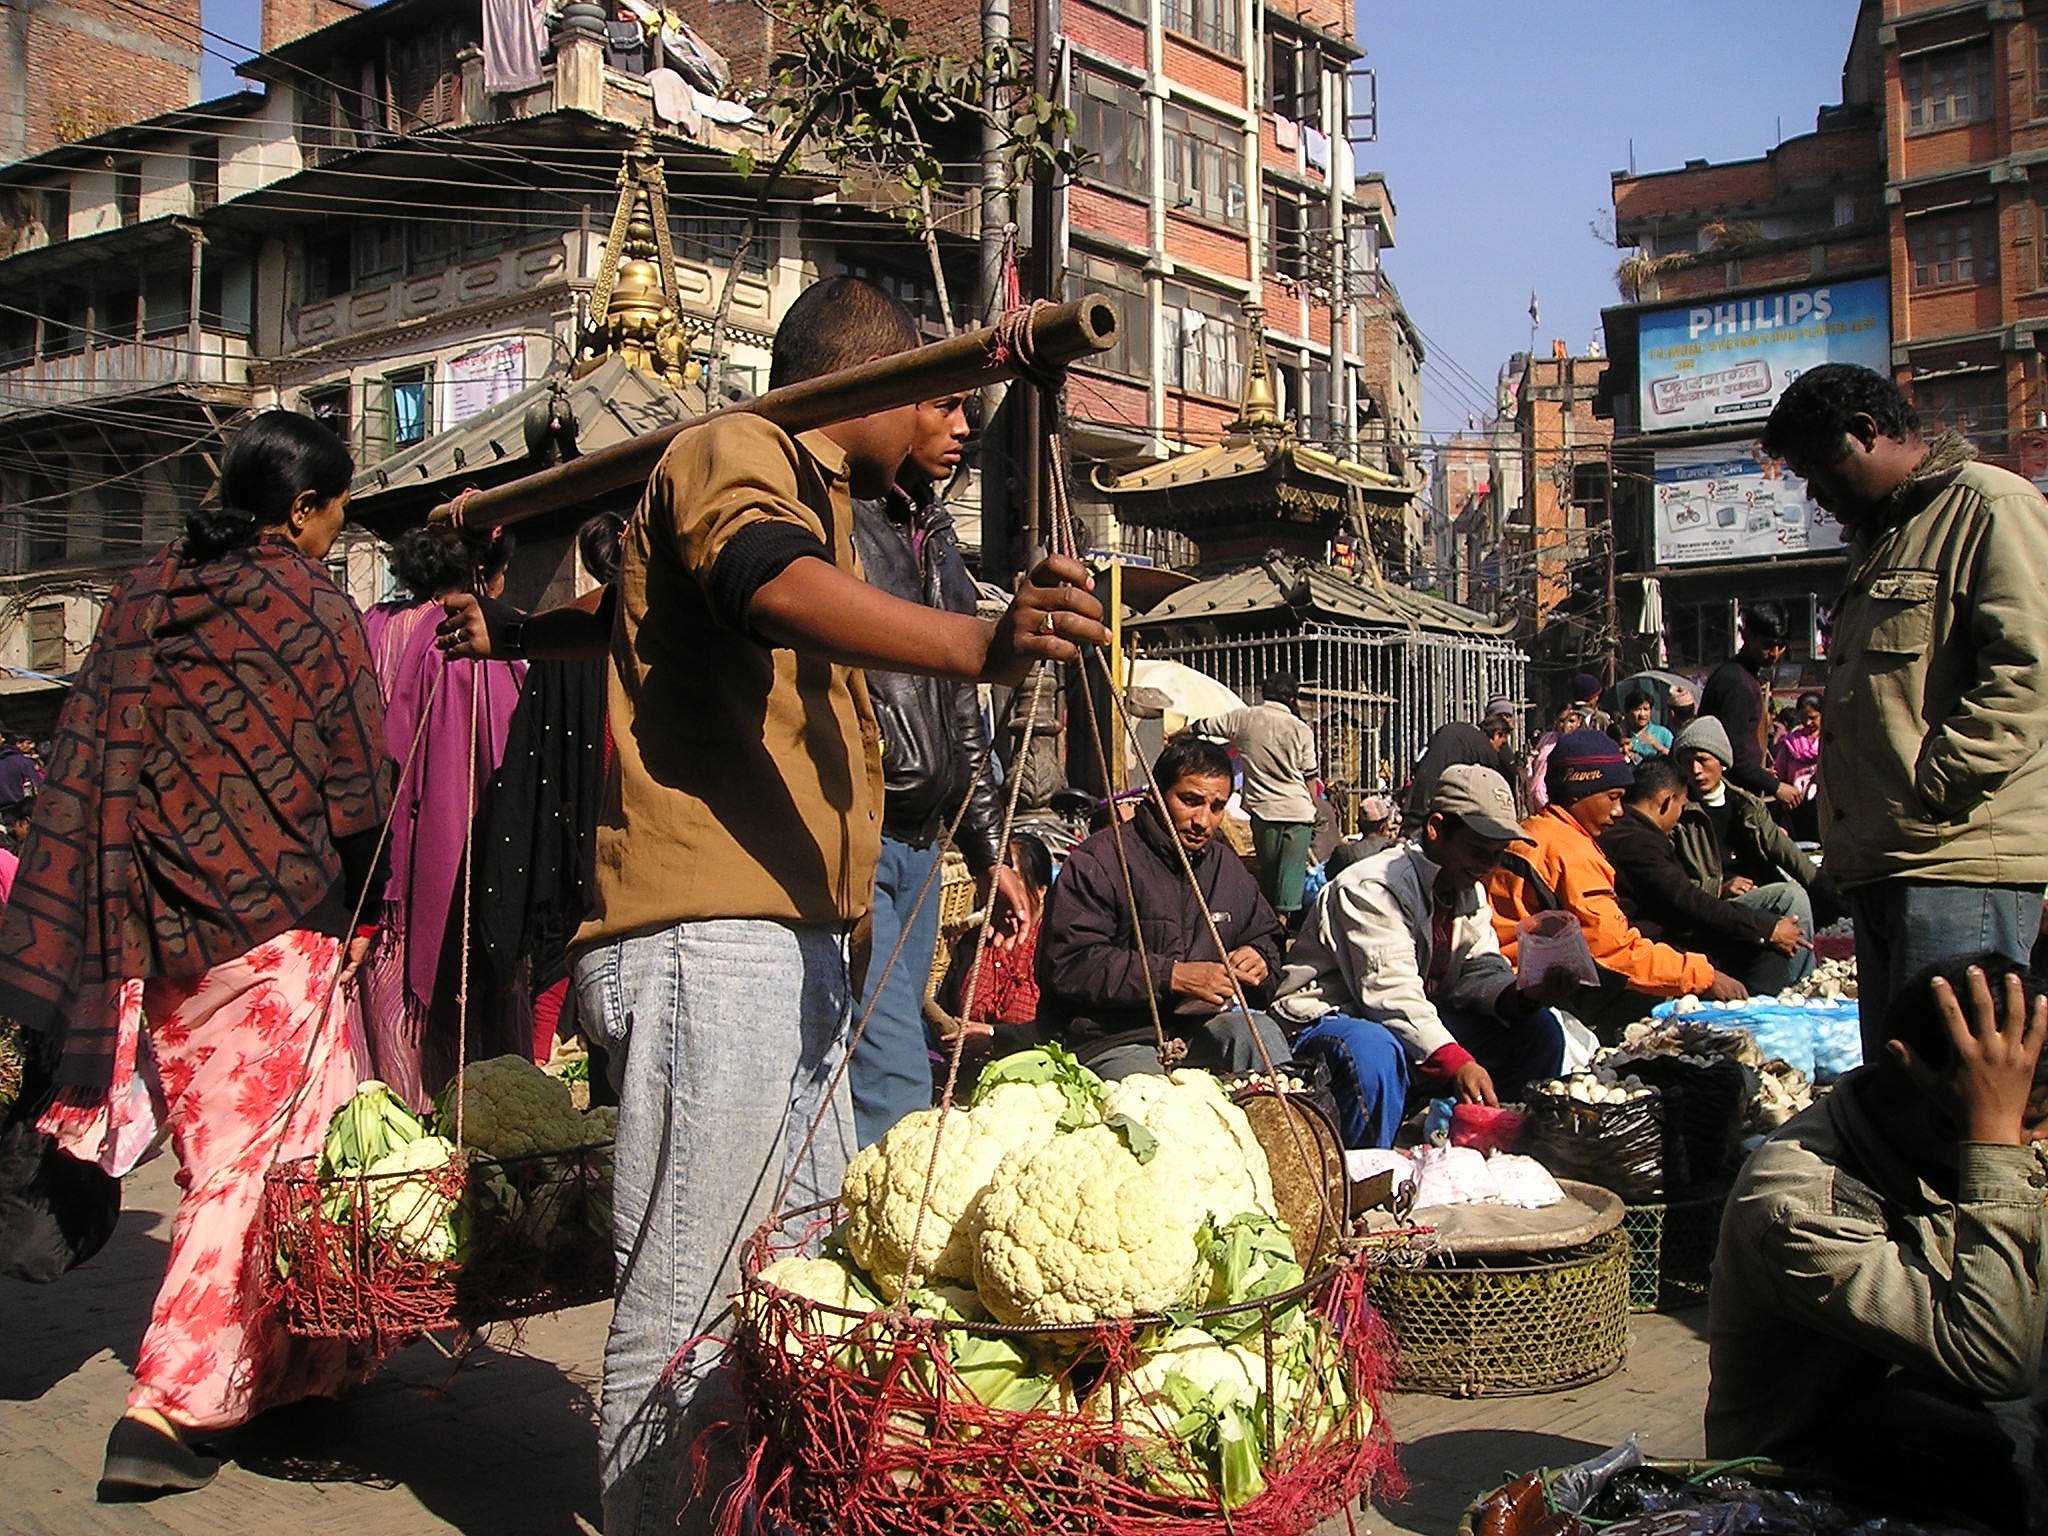
people, road, street, fruit, city, crowd, travel, food, vendor, bazaar, market, marketplace, tourism, public space, nepal, temple, infrastructure, vegetables, street market, tradition, street vendor, urban area, human settlement